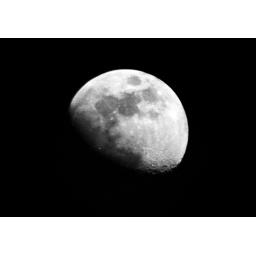
Shot at 500mm during the day - I replaced the Blue sky with black in photoshop - thats about it.